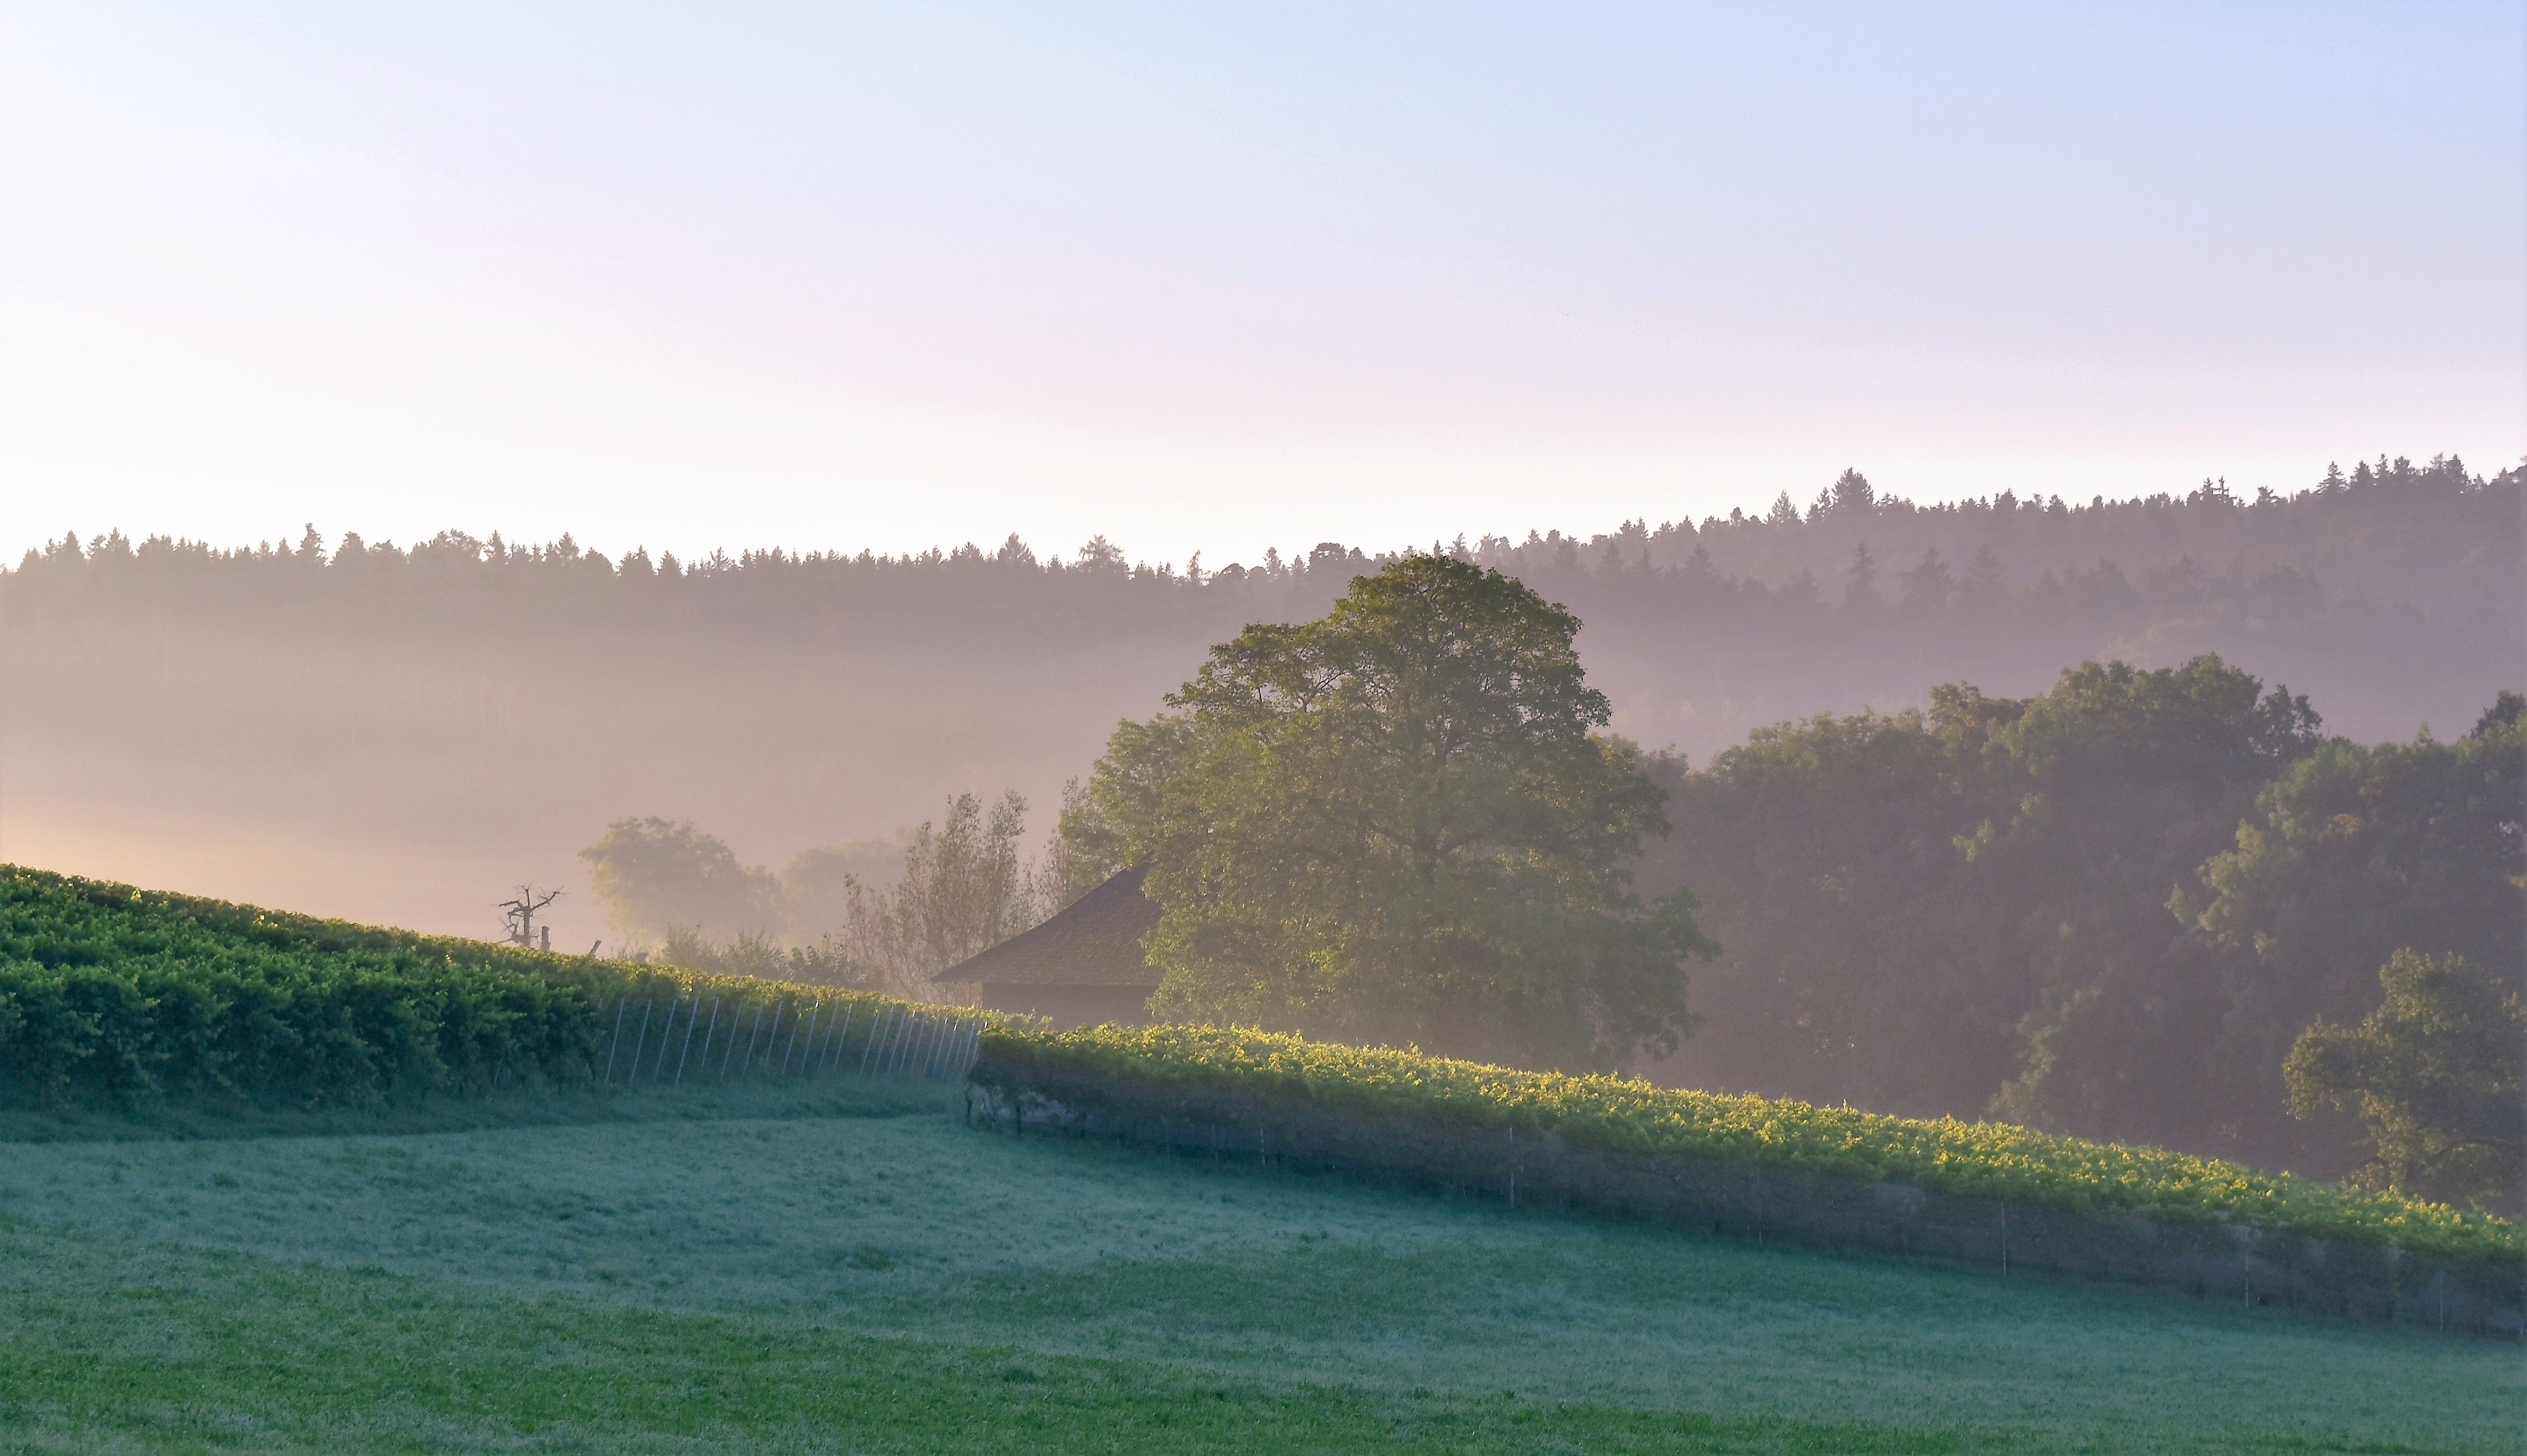
landscape, tree, nature, forest, grass, horizon, marsh, wilderness, mountain, cloud, fog, sunrise, mist, meadow, sunlight, morning, hill, lake, dawn, river, dusk, idyllic, evening, reflection, weather, haze, reservoir, wetland, outlook, habitat, rural area, distant view, natural environment, atmospheric phenomenon